2010 NASCAR Nationwide Series

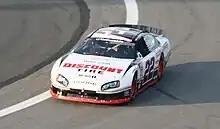
Brad Keselowski's 2010 Nationwide championship car at Montreal

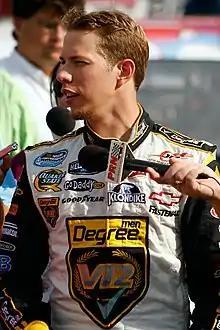
Brad Keselowski, the 2010 Nationwide Series champion, driving for Penske Racing.

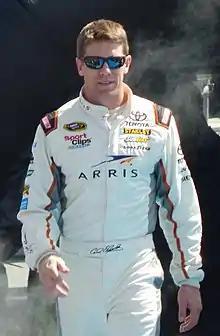
Carl Edwards came in second behind Keselowski by 445 points.

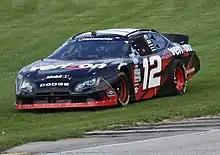
Justin Allgaier, who finished fourth in points driving the No. 12 Verizon car shown above, was the highest-finishing series regular in the standings.

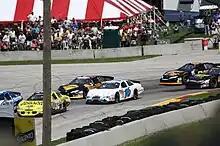
The Bucyrus 200 at Road America in June

The 2010 NASCAR Nationwide Series was the 29th season of the NASCAR Nationwide Series, the second-tier professional stock car racing series sanctioned by NASCAR in the United States. Beginning at Daytona International Speedway, the season included thirty-five races, which ended with the Ford 300 at Homestead Miami Speedway. Brad Keselowski clinched the drivers' championship during the O'Reilly Auto Parts Challenge at Texas Motor Speedway, two races before the season finale at Homestead, while Joe Gibbs won the owners' championship (for the No. 18 car, driven by Kyle Busch and Brad Coleman). Toyota won the manufacturers' championship with 240 points.